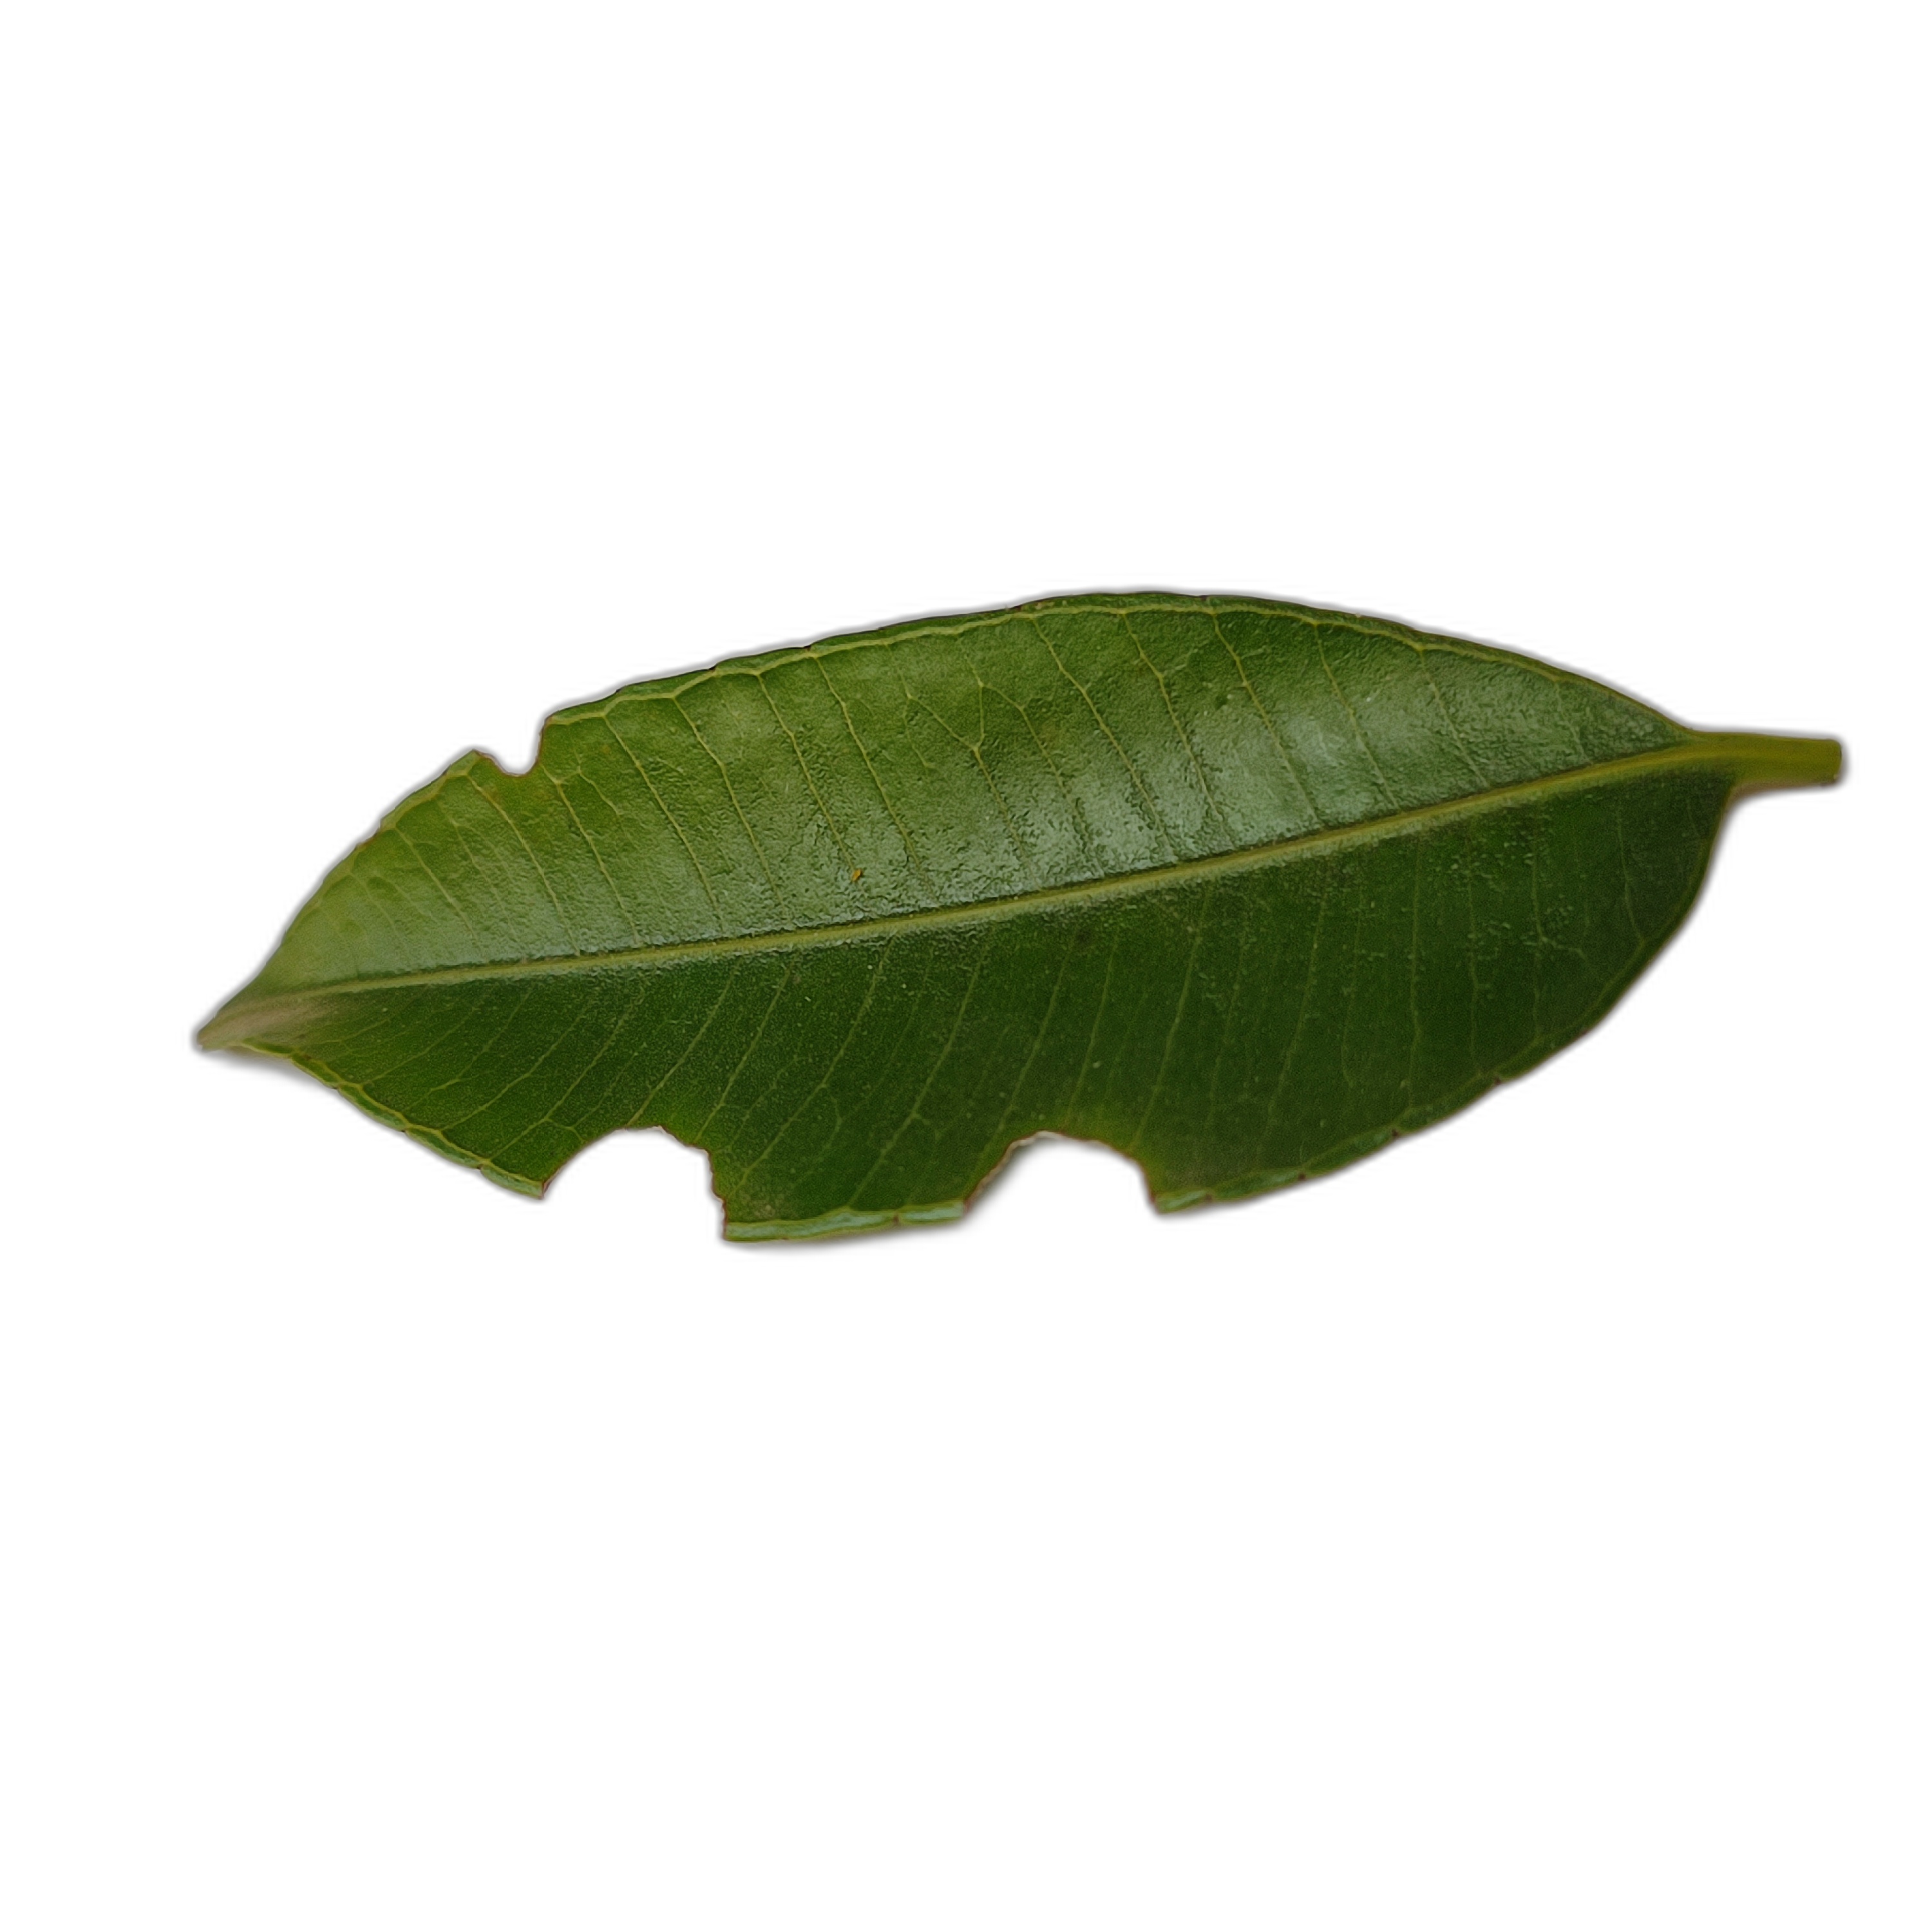
Label: not_healthy